Dale Carpenter

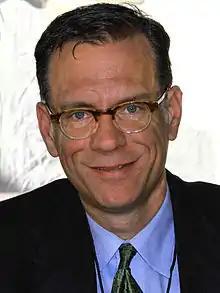
Dale Carpenter at the 2012 Texas Book Festival.

Dale Carpenter (born December 27, 1966) is an American legal commentator and professor of law at the Southern Methodist University Dedman School of Law. He formerly served as the Earl R. Larson Professor of Civil Rights and Civil Liberties Law at the University of Minnesota Law School for sixteen years. As a professor, Carpenter specializes in constitutional law, the First Amendment, Due Process and Equal Protection clauses, sexual orientation and the law, and commercial law.